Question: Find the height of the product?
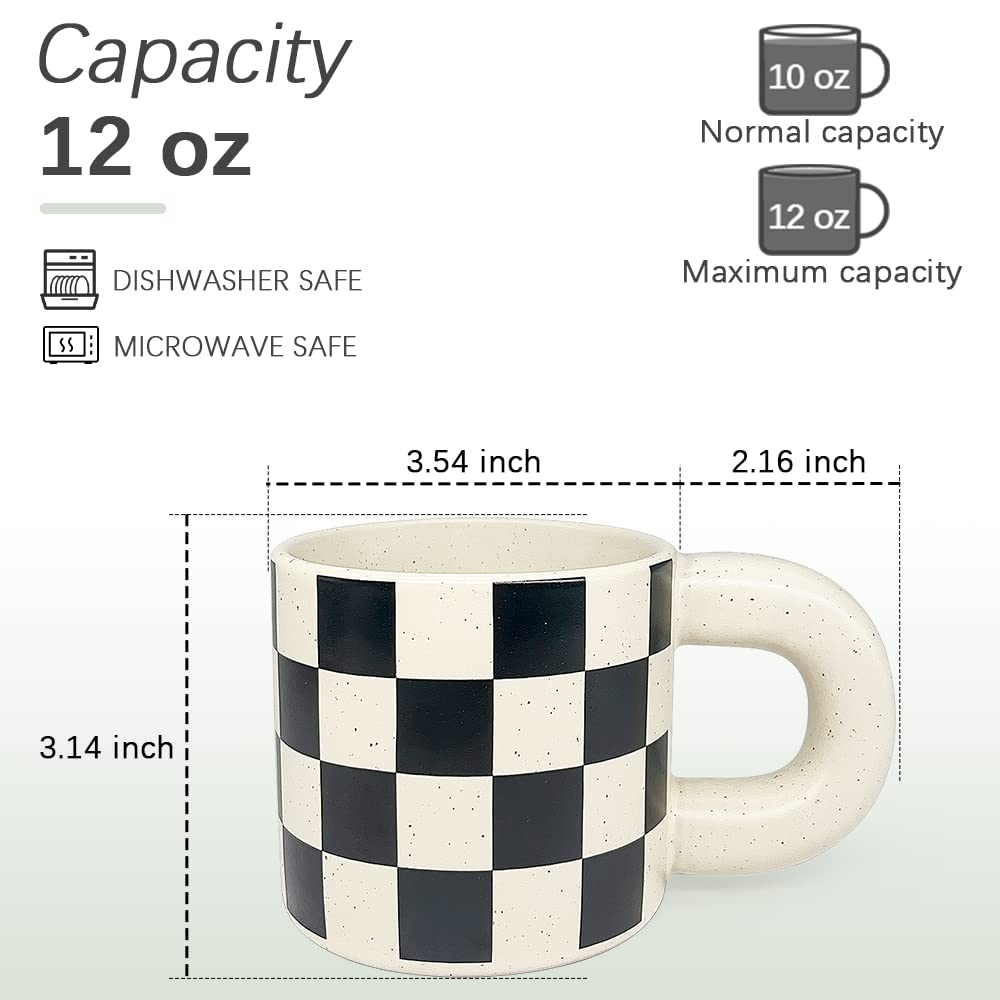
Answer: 3.14 inch